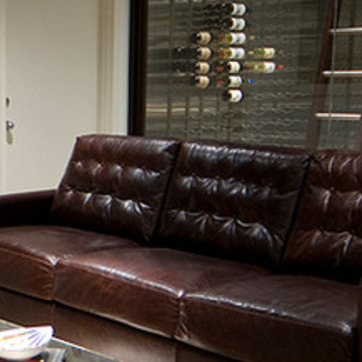
Material: leather